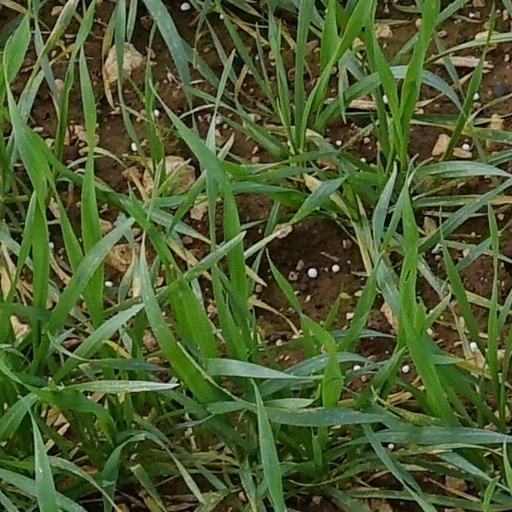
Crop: wheat